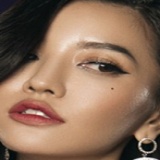
ca sĩ Bích Phương